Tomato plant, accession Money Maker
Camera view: tilt-top (135 deg); turntable rotation: 330 degrees
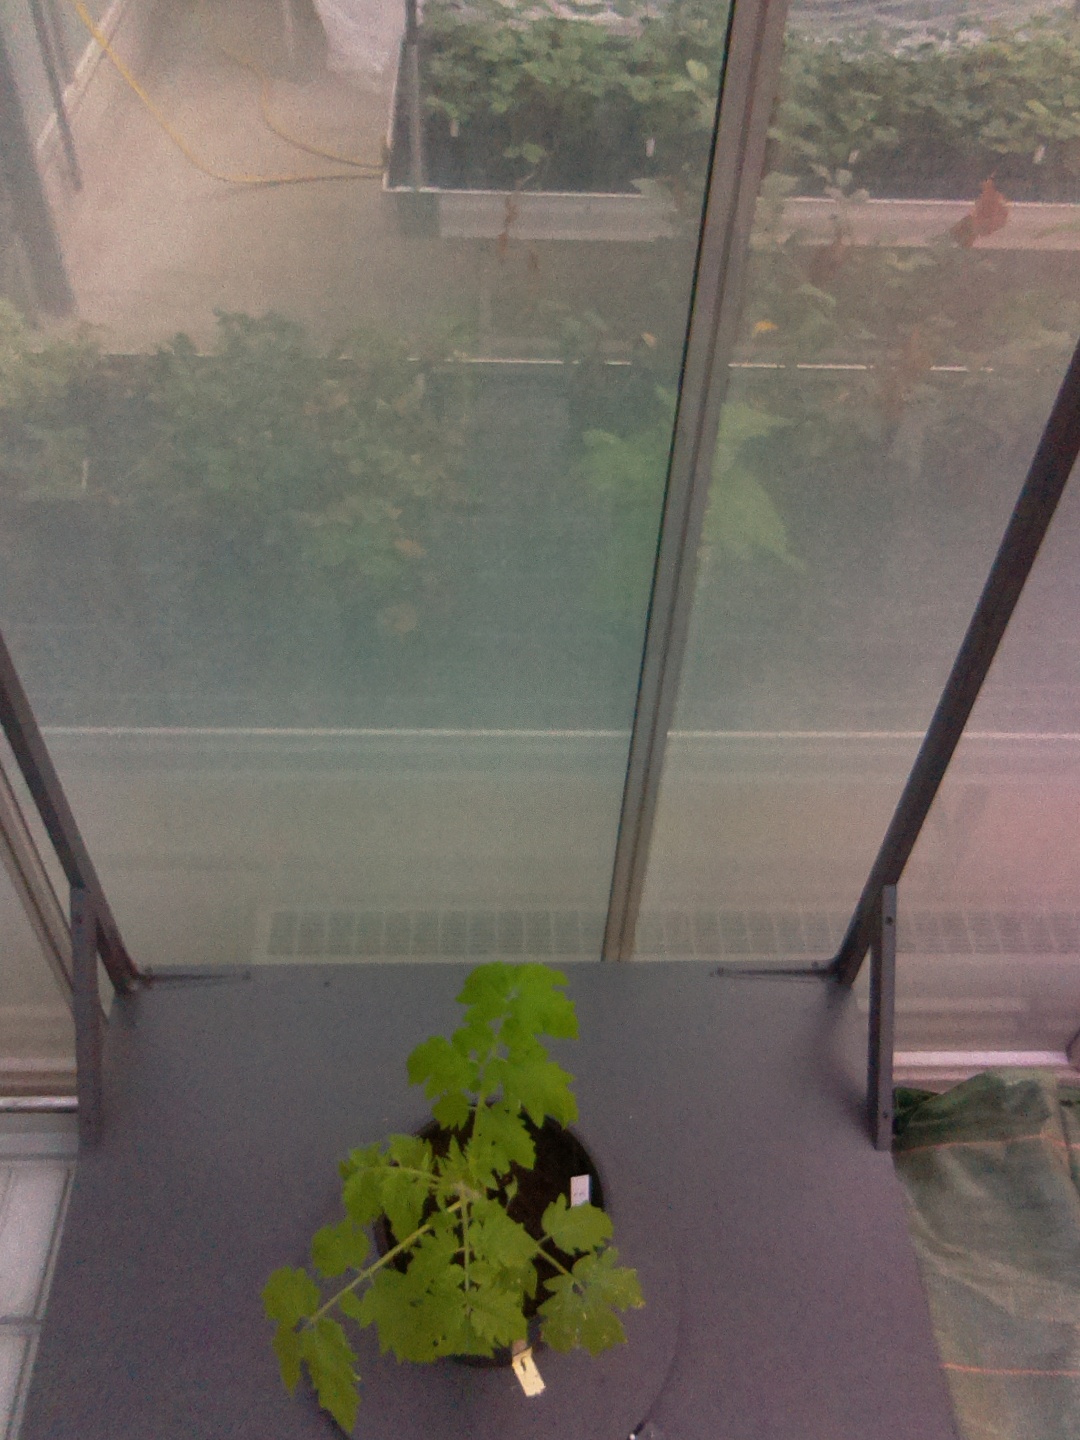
BBCH growth stage 13: 6 of true leaves visible